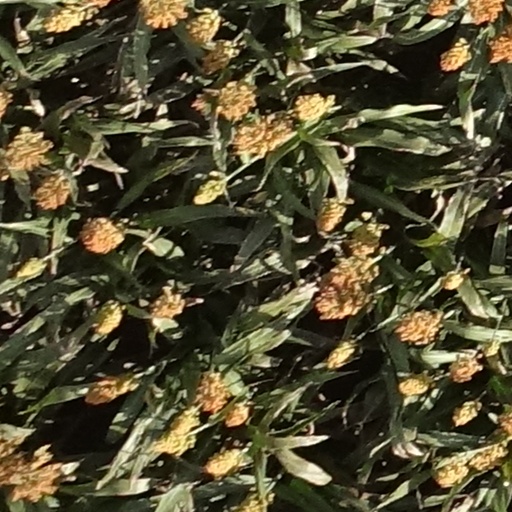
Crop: sorghum